Jean-Claude Juncker

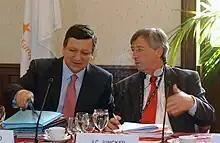
Juncker with President of the European Commission José Manuel Barroso on 16 June 2005

Following Juncker's graduation from the University of Strasbourg, he was appointed as a Parliamentary Secretary. He later won election to the Chamber of Deputies for the first time in 1984 and was immediately appointed to the Cabinet of Prime Minister Jacques Santer as Minister of Labour. In the second half of 1985, Luxembourg held the rotating presidency of the Council of the European Communities, permitting Juncker to develop his European leadership qualities as chair of the Social Affairs and Budget Councils. It was here that Juncker's pro-Europe credentials first emerged.